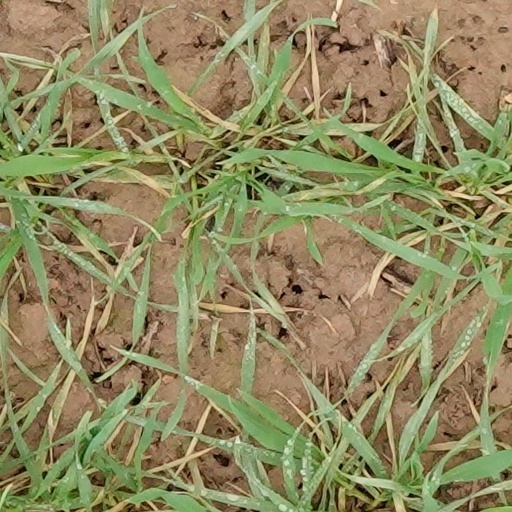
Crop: wheat